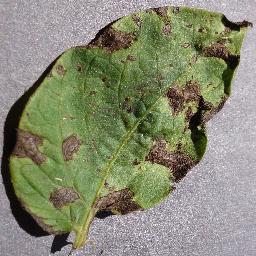
Label: Potato___Early_blight